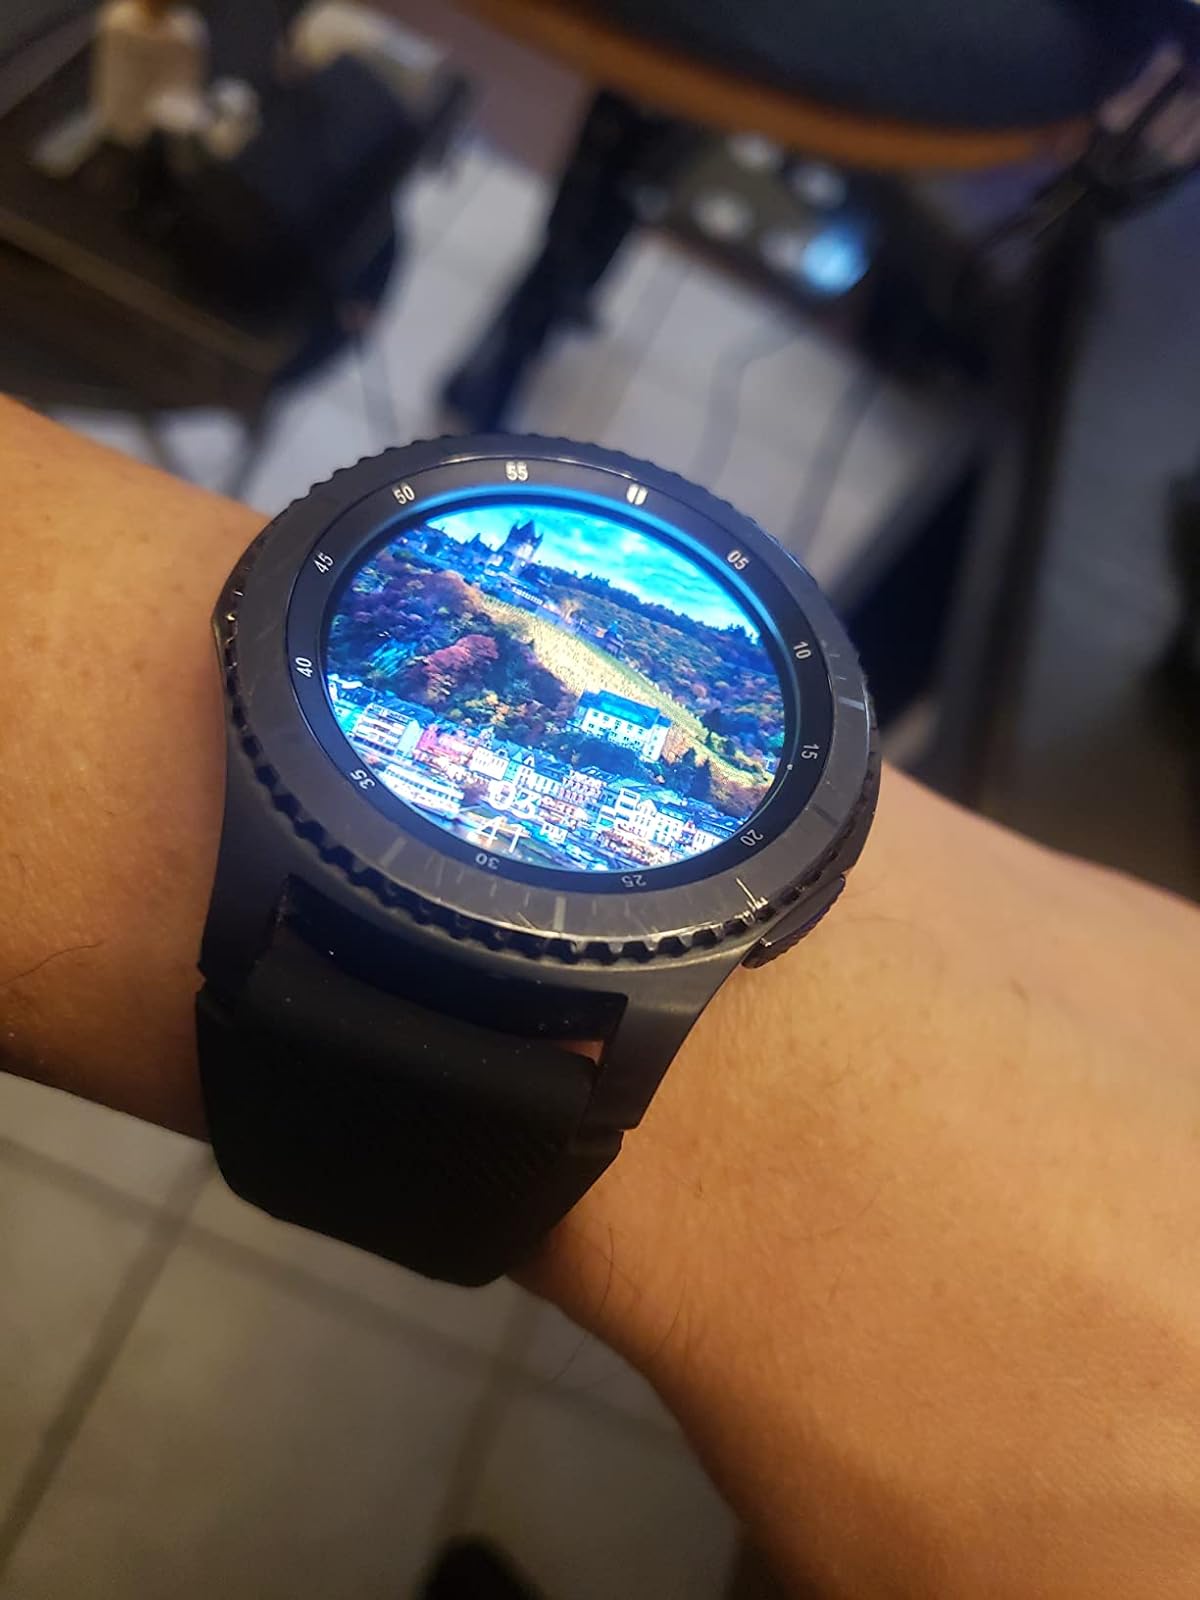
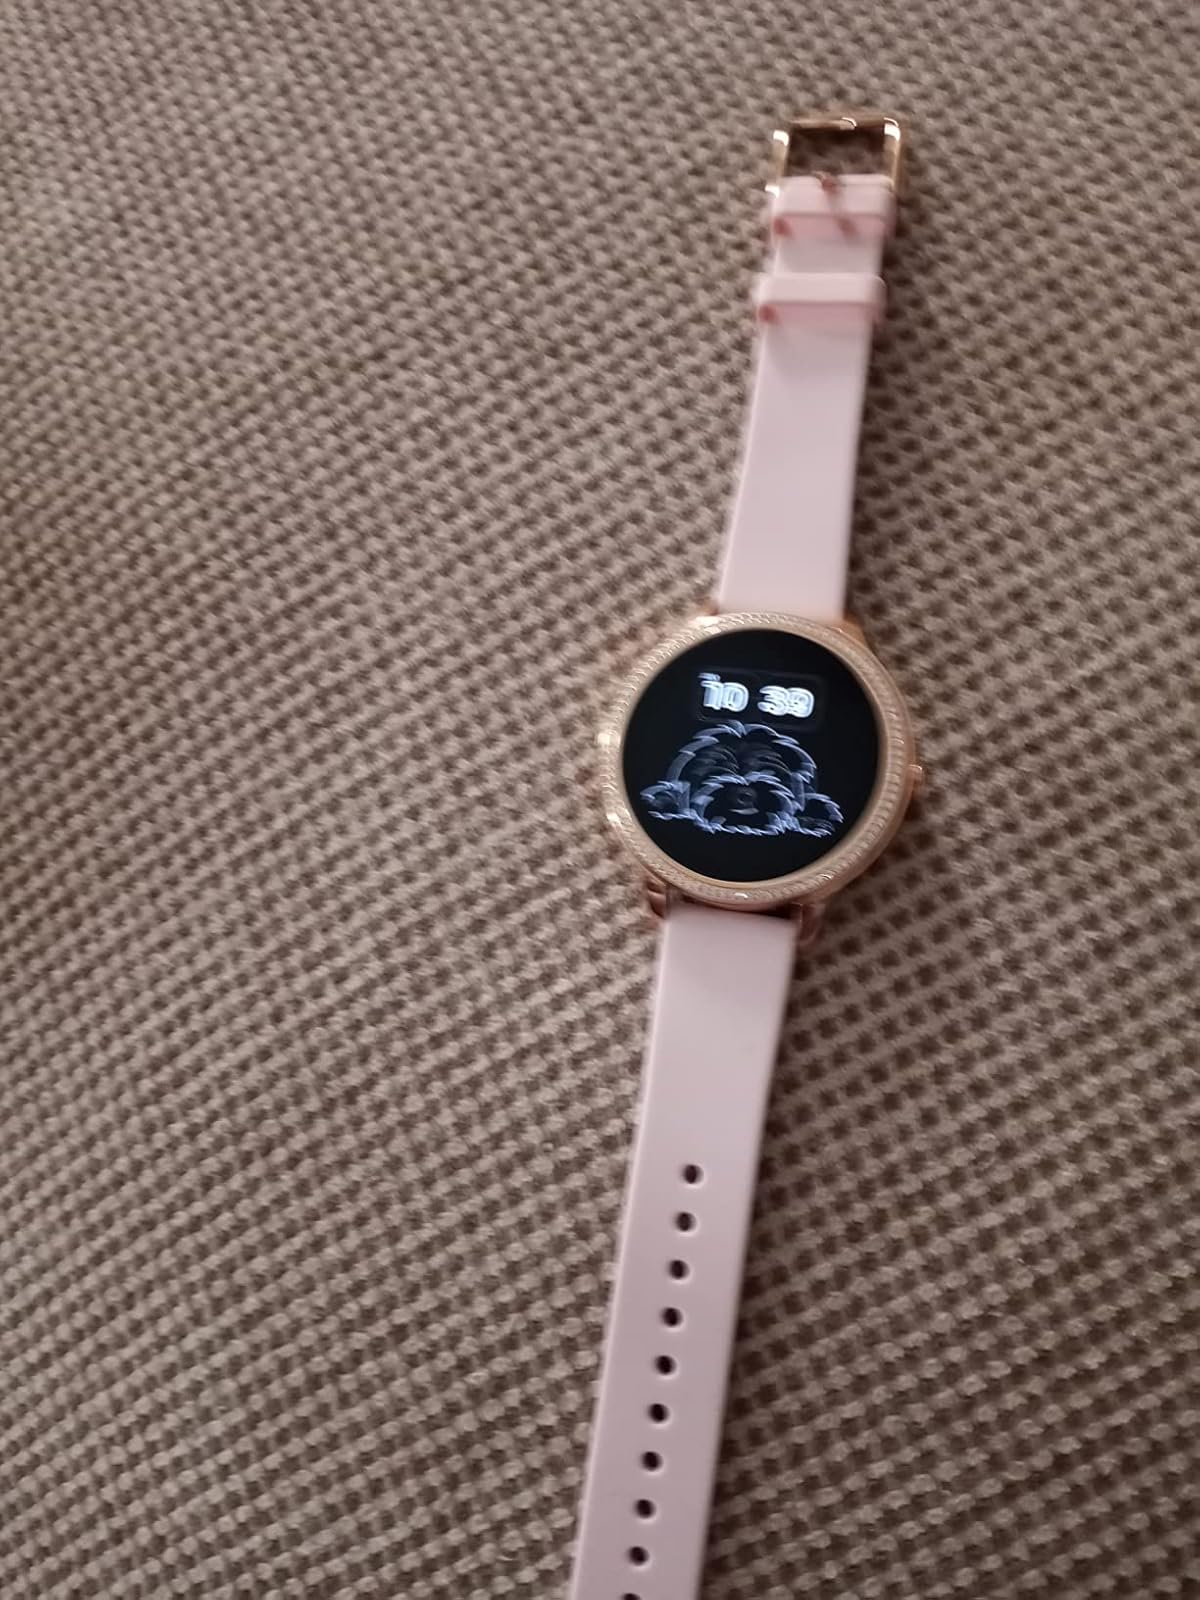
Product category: smartwatch
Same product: no